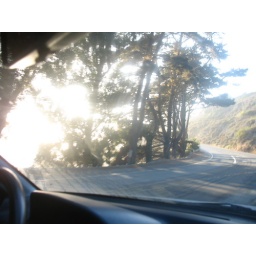
We don't have trees in Los Angeles. Or they're like trees, but haven't really evolved to tree form.